OpenNebula

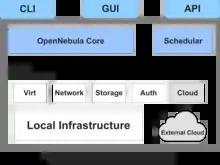
OpenNebula Internal Architecture

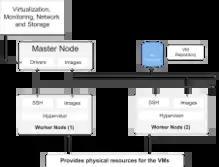
OpenNebula Deployment Model

The master node, sometimes referred to as the front-end machine, executes all the OpenNebula services. This is the actual machine where OpenNebula is installed. OpenNebula services on the front-end machine include the management daemon (oned), scheduler (sched), the web interface server (Sunstone server), and other advanced components. These services are responsible for queuing, scheduling, and submitting jobs to other machines in the cluster. The master node also provides the mechanisms to manage the entire system. This includes adding virtual machines, monitoring the status of virtual machines, hosting the repository, and transferring virtual machines when necessary. Much of this is possible due to a monitoring subsystem which gathers information such as host status, performance, and capacity use. The system is highly scalable and is only limited by the performance of the actual server.